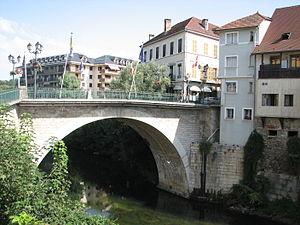
Pont François Ier, à Pont-de-Beauvoisin (vu de l'Isère)
Le Pont-de-Beauvoisin est une commune française située dans le département de l'Isère, en région Auvergne-Rhône-Alpes et, autrefois rattachée à l'ancienne province du Dauphiné. Elle est adhérente à la communauté de communes Les Vals du Dauphiné depuis le 1ᵉʳ janvier 2017.
Le pont François Iᵉʳ est un pont routier traversant le Guiers et reliant les deux communes nommées Le Pont-de-Beauvoisin, situées respectivement en Isère et en Savoie.
En France, deux communes se nomment Pont-de-Beauvoisin, situées de part et d'autre de l'ancienne frontière entre le duché de Savoie et le royaume de France, marquée par le Guiers, et aujourd'hui limite entre les départements de la Savoie et de l'Isère :